Battle of Morval

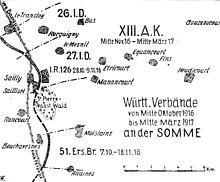

To the north of XIV Corps, the 21st Division attacked on the right flank of XV Corps. Two battalions of the 64th Brigade on the right were held up by uncut wire at Gird Trench, except for some troops who advanced on the extreme right, in company with the 3rd Guards Brigade. A reserve battalion moved forward to attack the second objective but got no further than the British front trench, due to German artillery fire. The 110th Brigade on the left of the 21st Division took Goat Trench and then machine-gun fire from the right held them up, before the leading battalions reached Gird Trench. Eventually a defensive flank was formed, facing south in part of the Ginchy–Gueudecourt road and a small number of troops got into Gird Trench and gained touch with the 55th (West Lancashire) Division, which had attacked with 165th Brigade and taken Gird Trench early in the afternoon, then gained a foothold in a sunken road between Gird Trench and Gueudecourt at , linking with the 21st Division on the right and the New Zealand Division on the left.